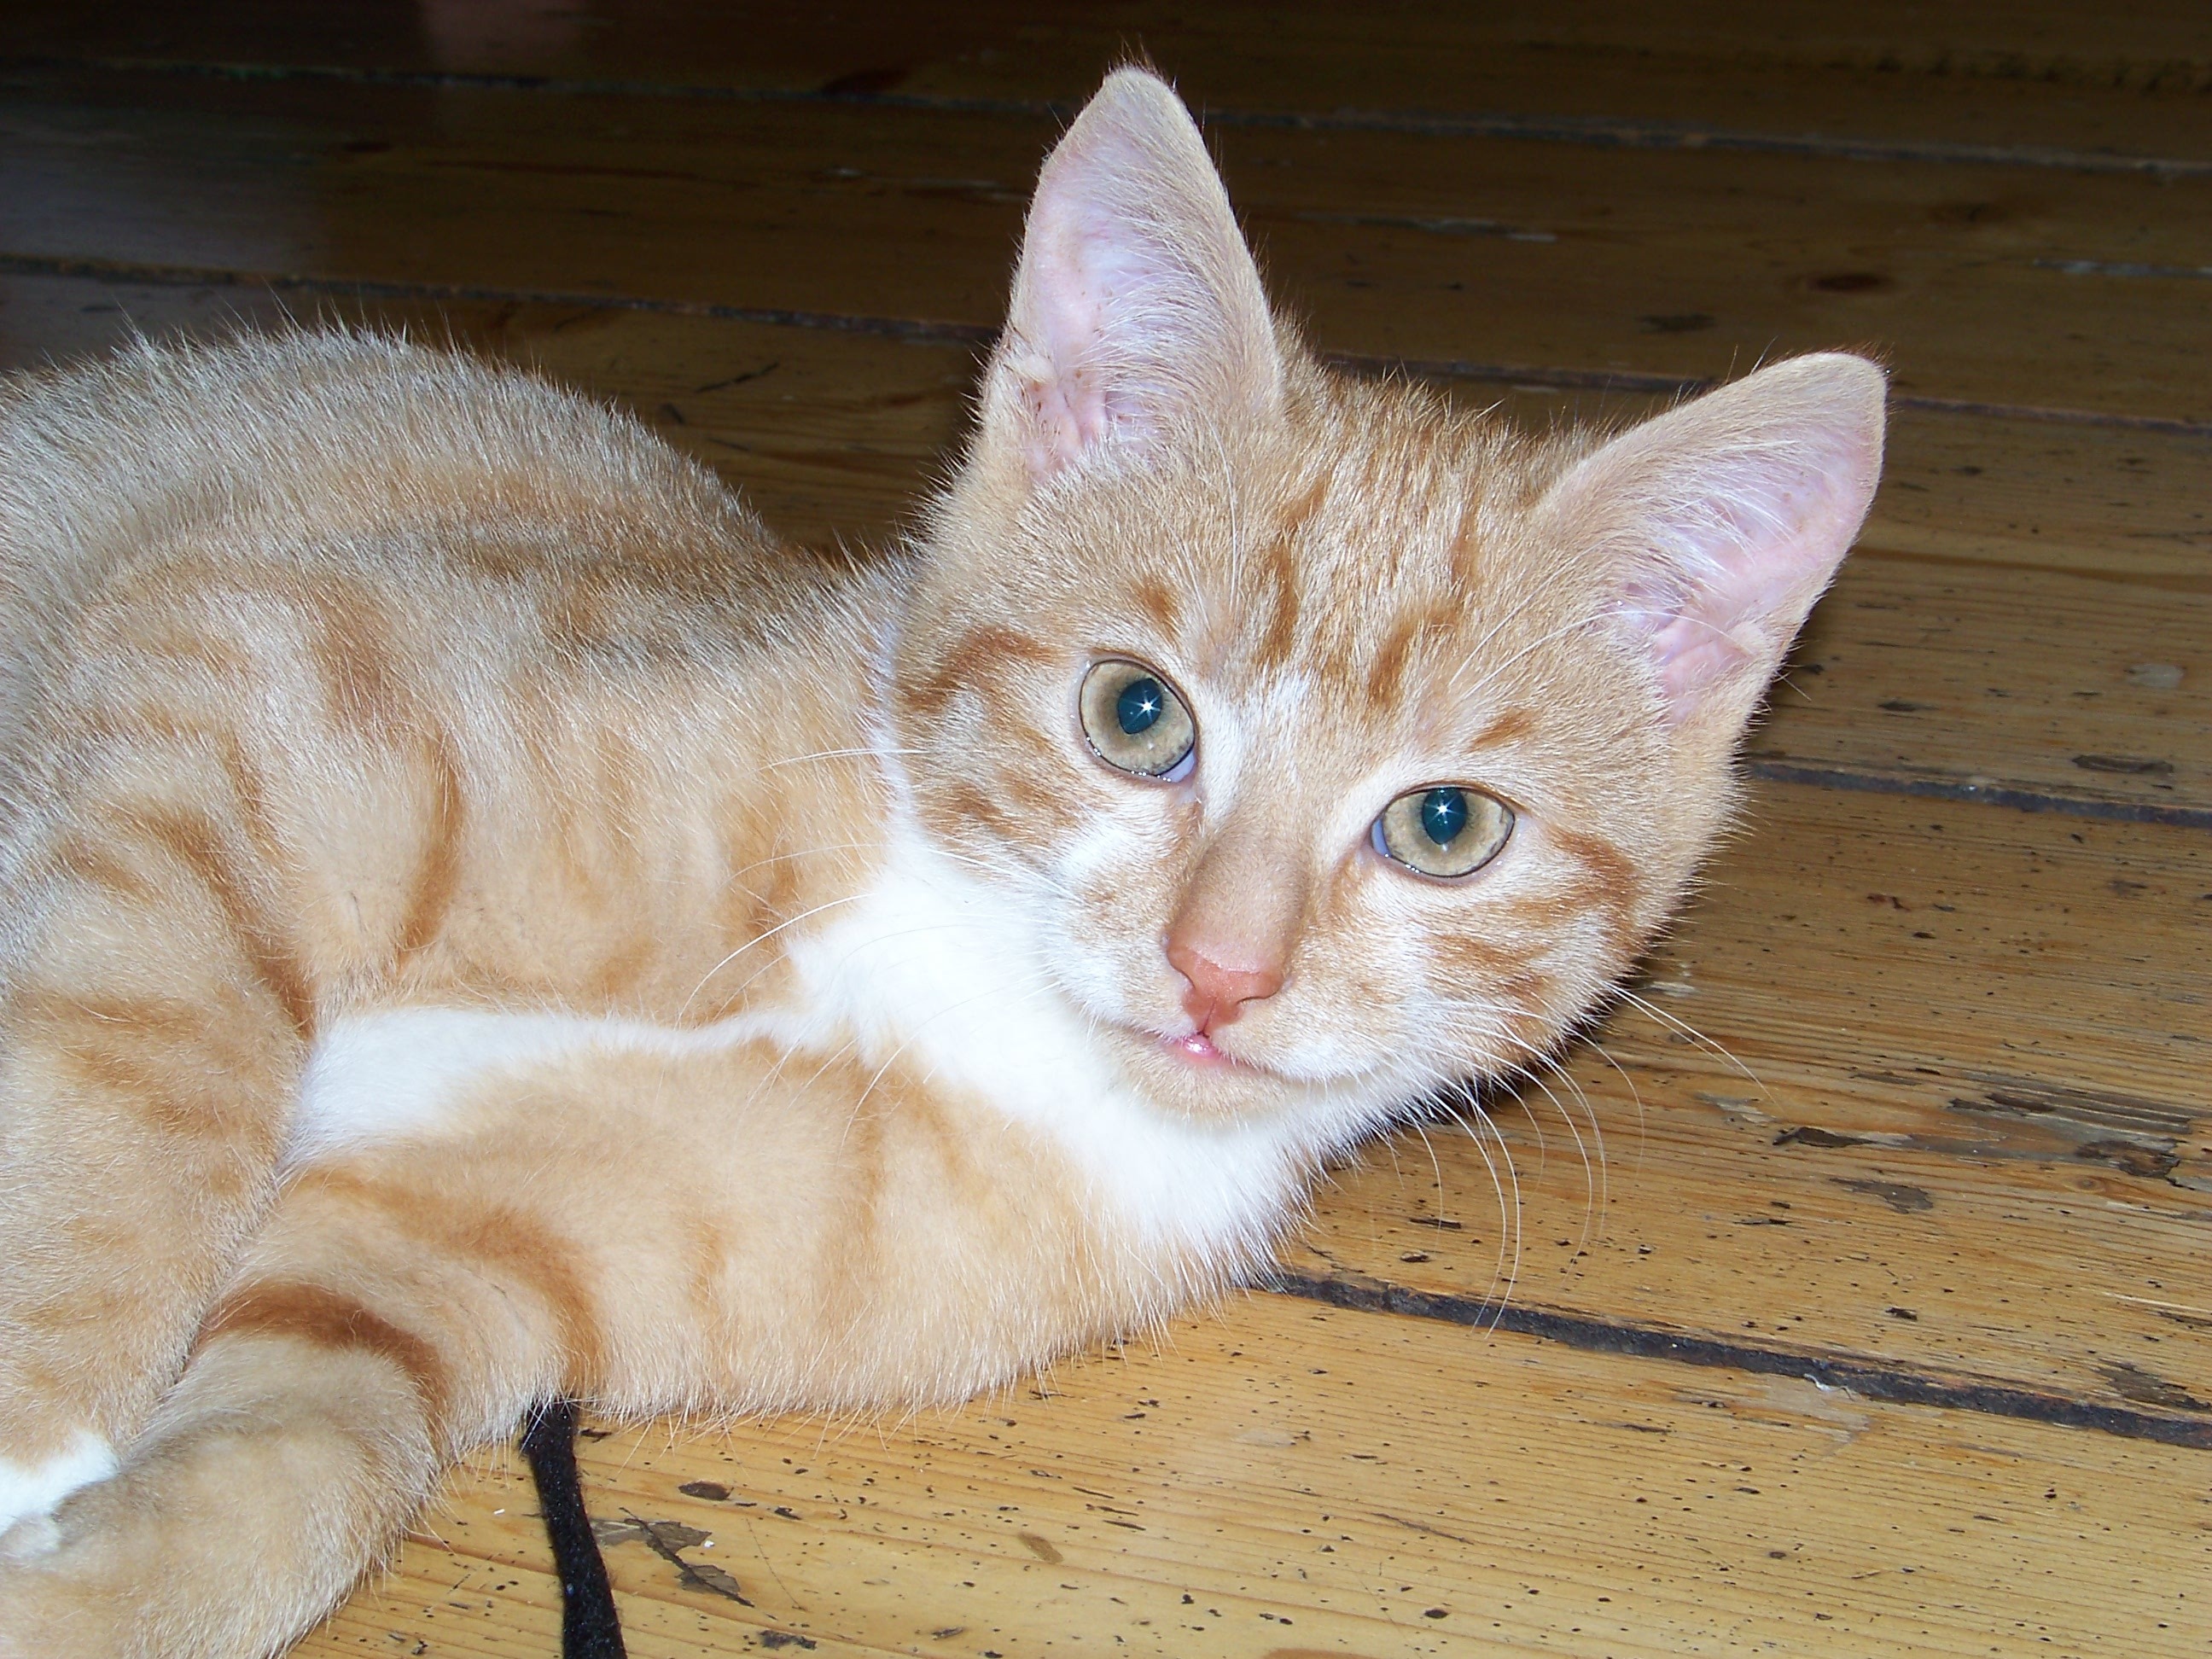
puppy, pet, kitten, cat, mammal, fauna, playful, nose, whiskers, head, vertebrate, cat face, young cat, cat's eyes, tabby cat, european shorthair, animal welfare, small to medium sized cats, cat like mammal, domestic short haired cat, pixie bob, hand rearing, red white tabby